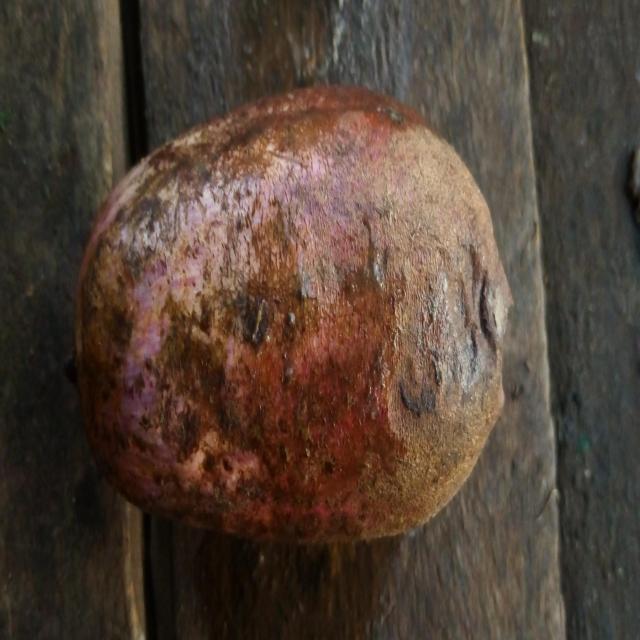
Plum grade: spotted